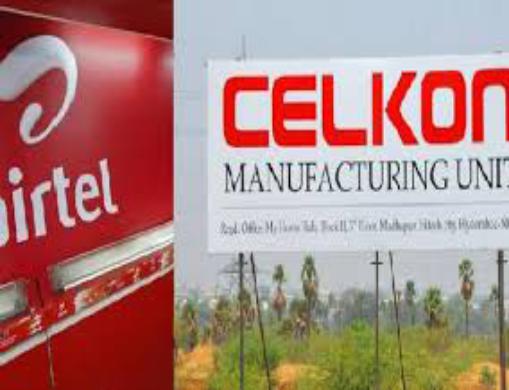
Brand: Celkon
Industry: Electronic